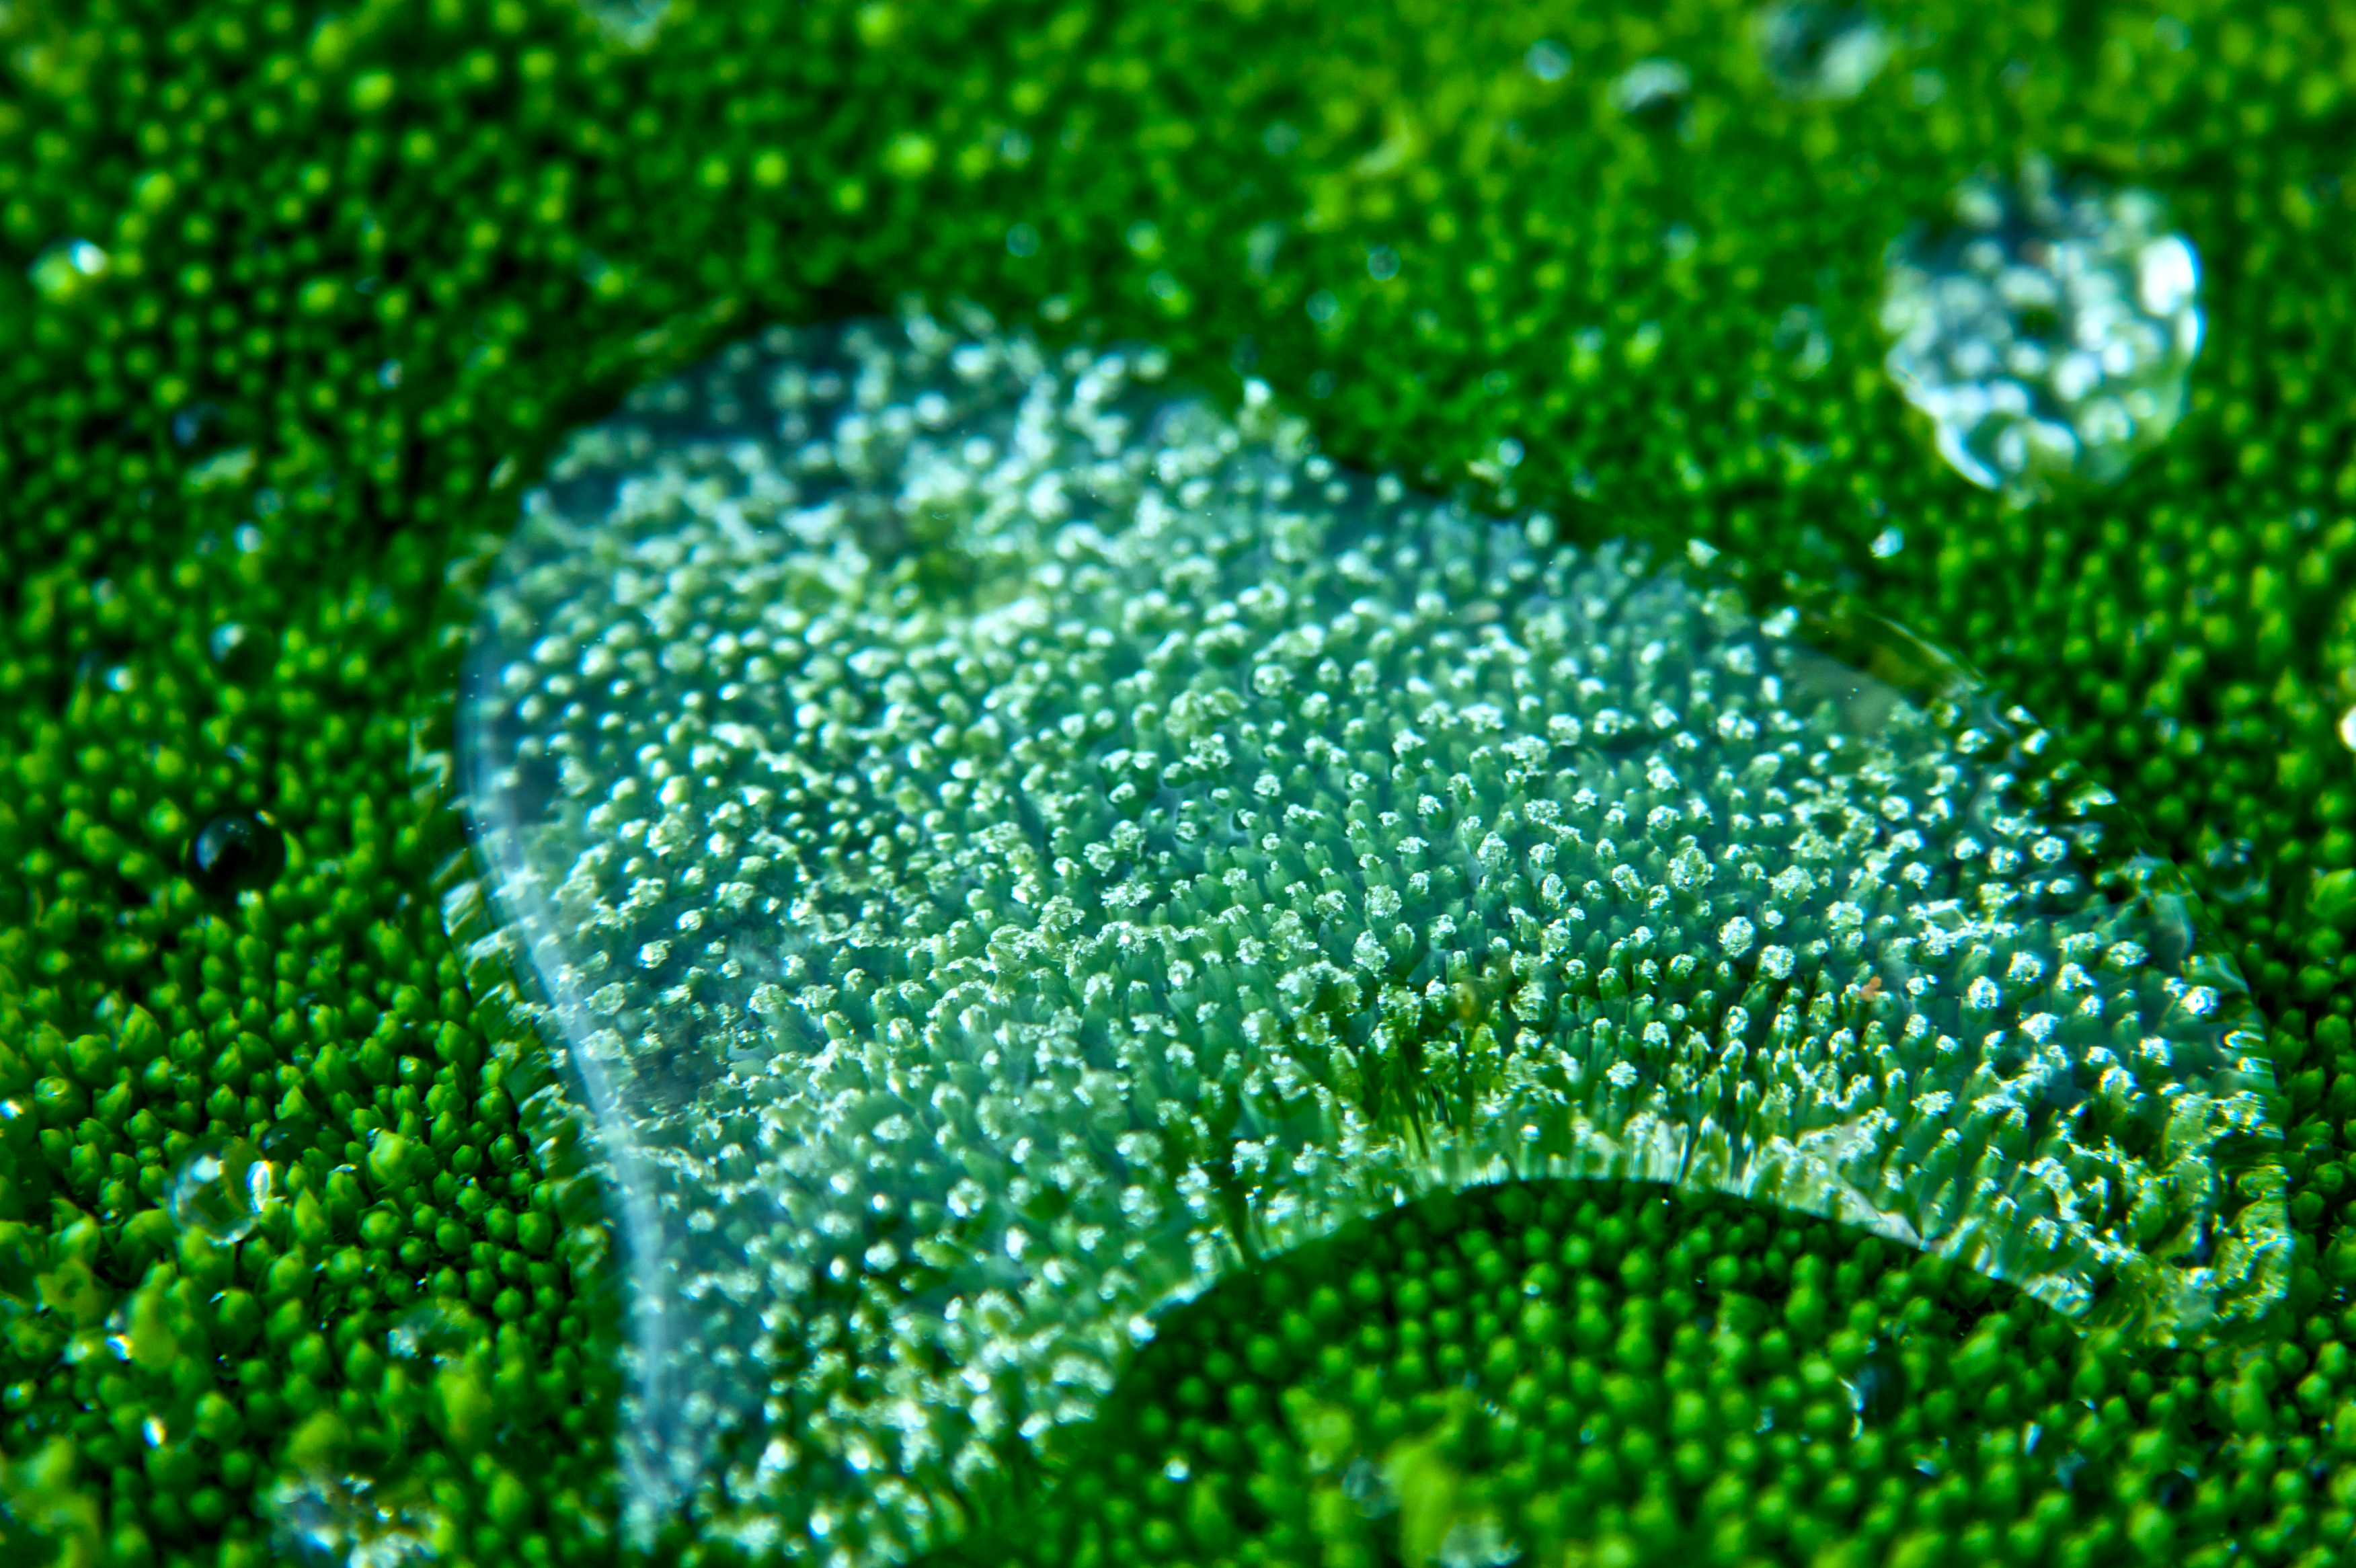
water, grass, drop, dew, rain, leaf, underwater, green, slope, color, biology, coral, mt, colorado, mountains, western, vista, bubbles, beads, moisture, princeton, buena, macro photography, organism, beading, green algae, marine biology